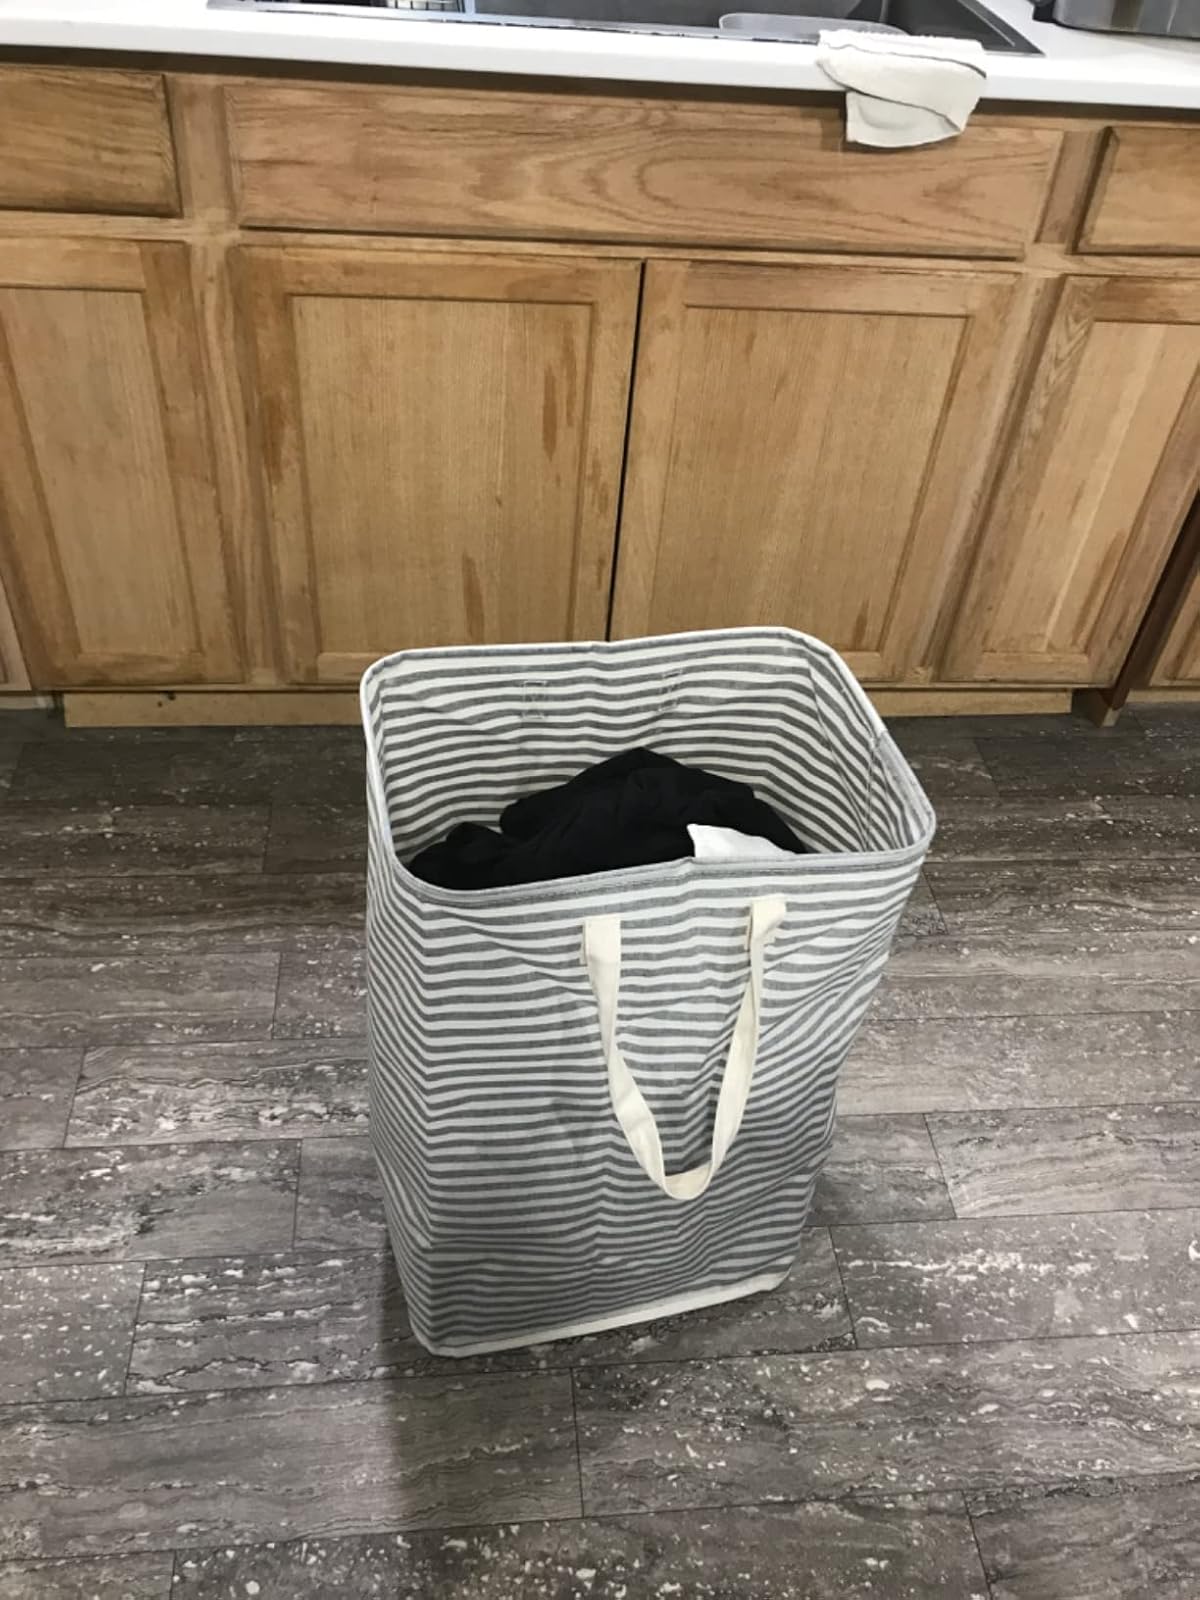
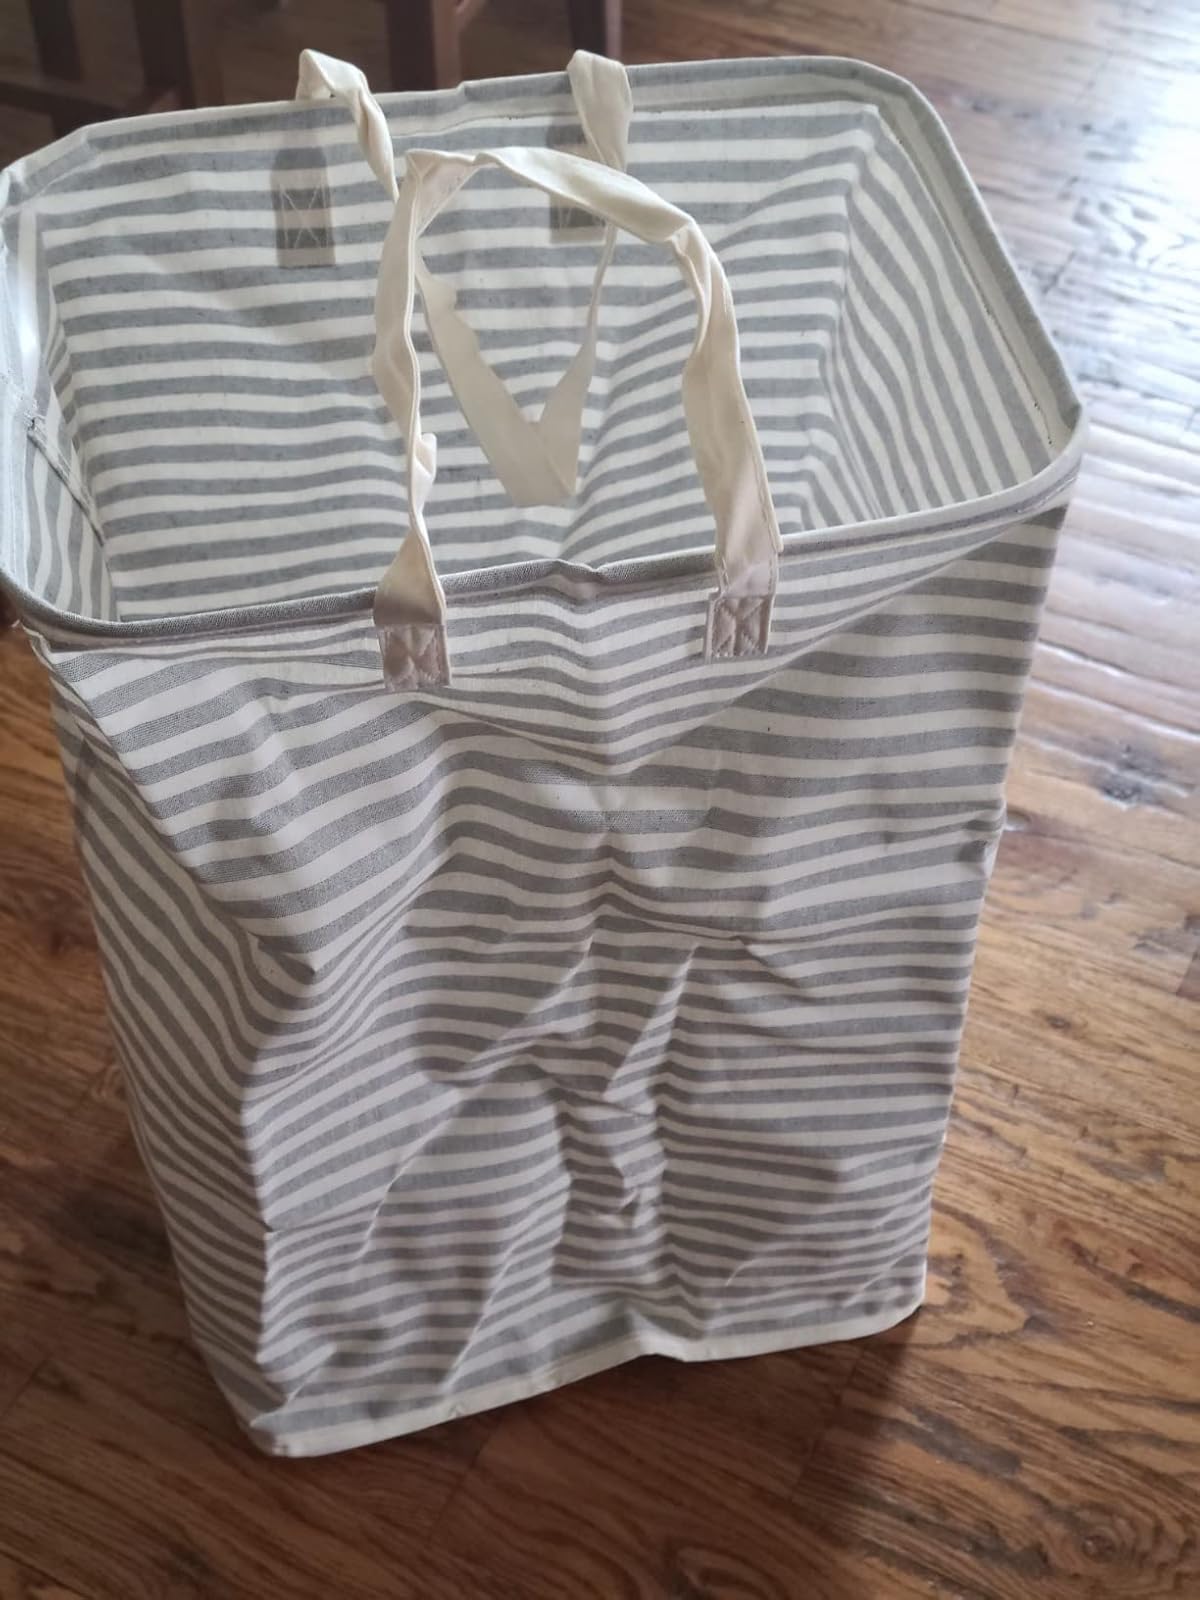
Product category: items_hamper
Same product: yes